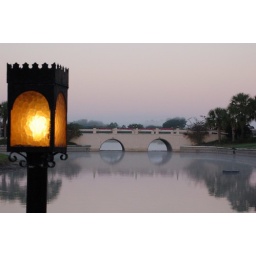
The lamp still burning, water barely stirring, dawn breaks on a spring morning in Central Florida.